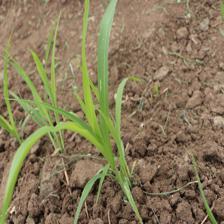
Label: Sorghum